Giantess

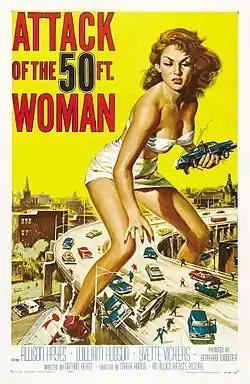
Poster of Attack of the 50 Foot Woman

The giantess theme has also appeared in motion pictures, often as a metaphor for female empowerment or played for absurd humor. The 1958 B-movie "Attack of the 50 Foot Woman" formed part of a series of size-changing films of the era which also included "The Incredible Shrinking Man", "The 30 Foot Bride of Candy Rock", and "Village of the Giants". The 1993 remake of "Attack of the 50 Foot Woman", starring Daryl Hannah in the title role, was advertised as a comedy; many scenes did parody earlier size-changing movies (most notably "The Amazing Colossal Man)", although the central theme was feminist. The heroine Nancy, formerly a cipher to her domineering father and husband, is empowered by her new-found size and starts to take control of her destiny, and encourages other women to do the same.